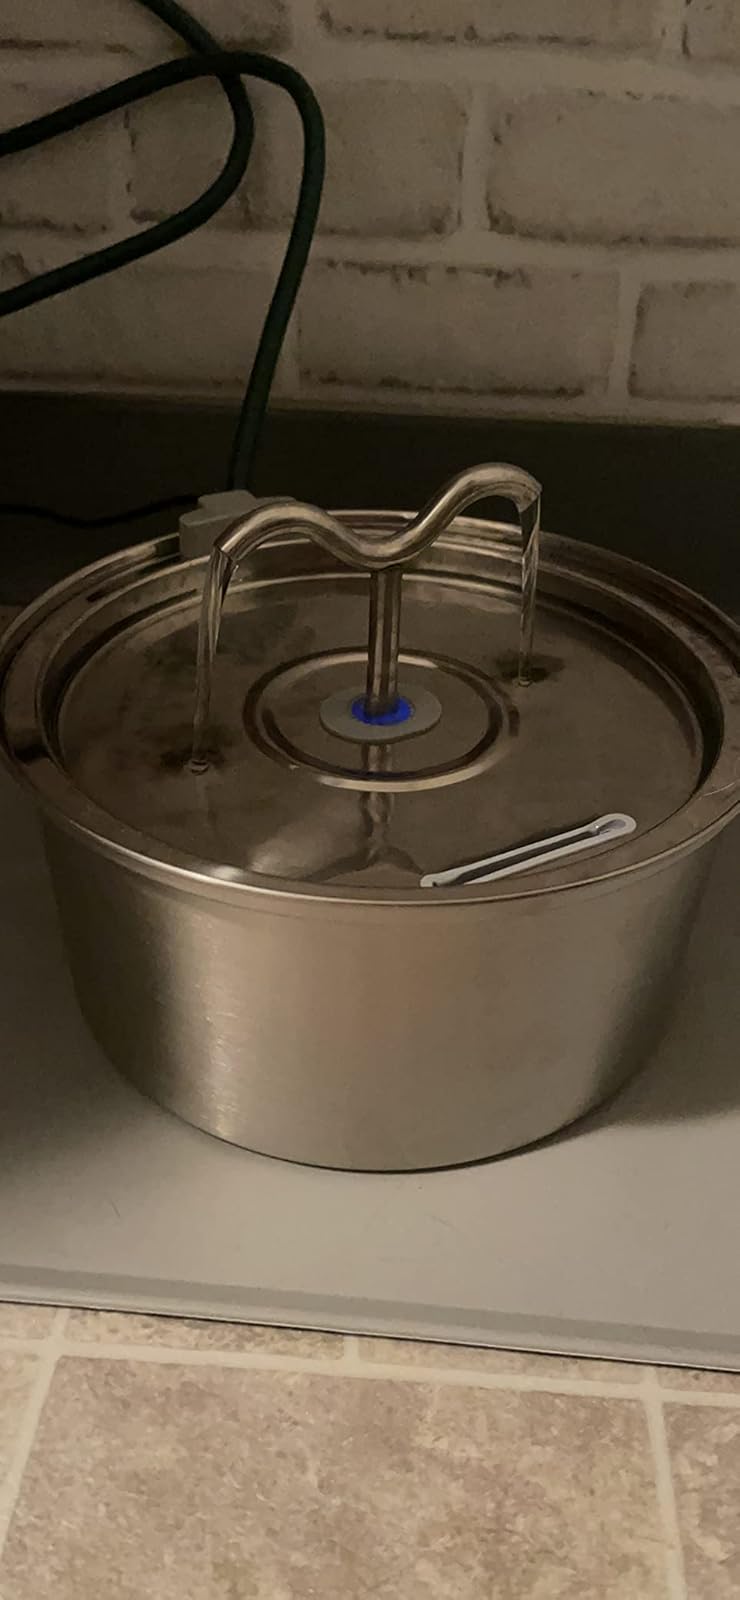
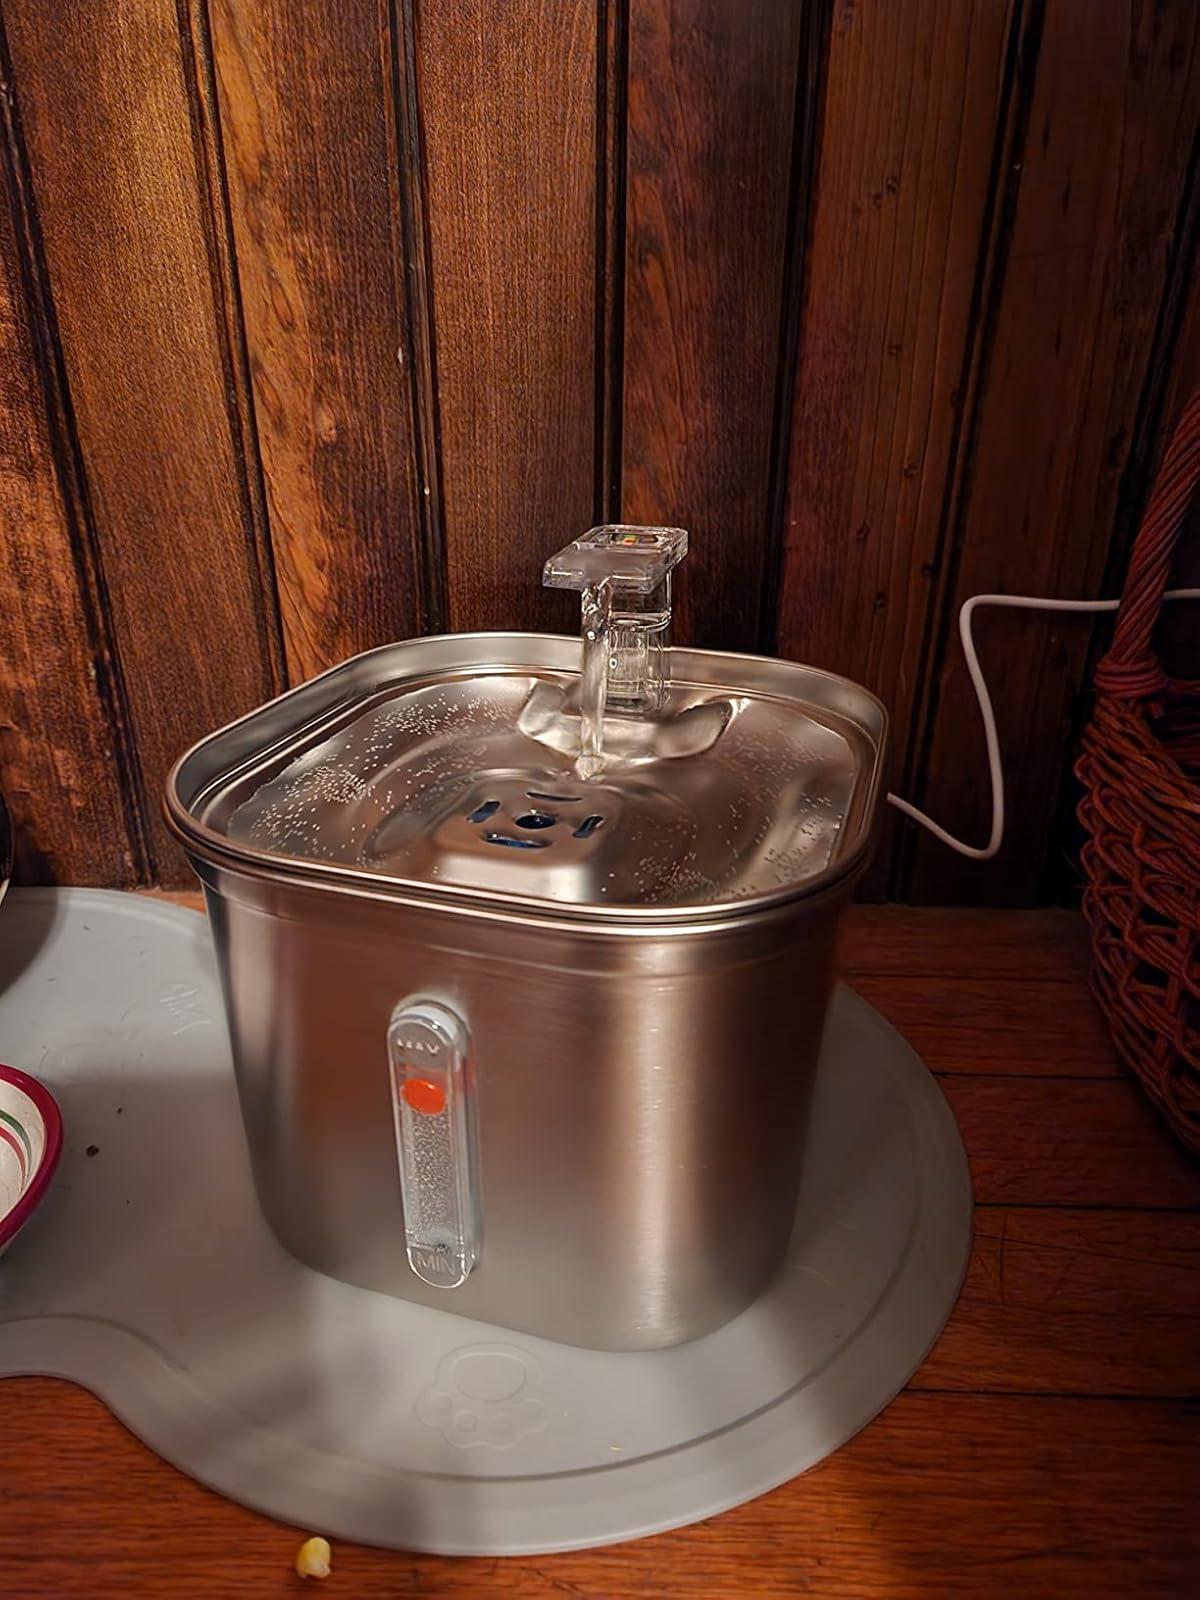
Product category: items_bowl
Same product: no